Fritz Mauthner

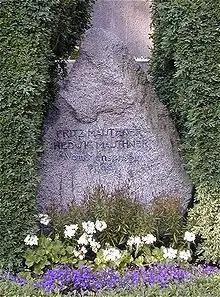
Grave of Fritz and Hedwig Mauthner (Harriet Straub) at Meersburg cemetery. Inscription: "Vom Menschsein erlöst" ("Redeemed from being human")

During World War I, Mauthner wrote inflammatory and nationalistic newspaper articles. He reflected on the connection between philosophy and war; although he did not embrace the war, he placed the importance of Germany's military success above any philosophy. His political commitment disturbed his friends, especially Gustav Landauer.